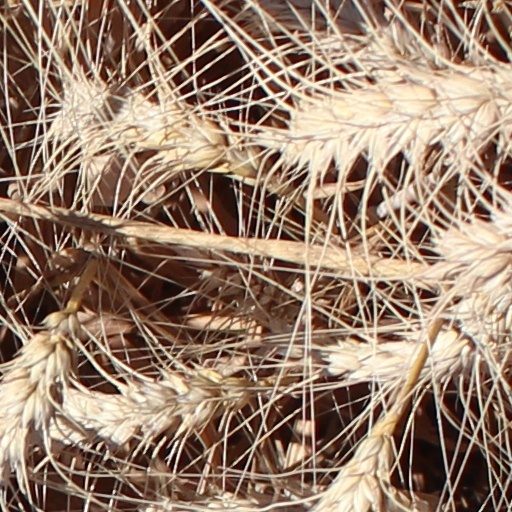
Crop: wheat